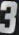
Number: 3